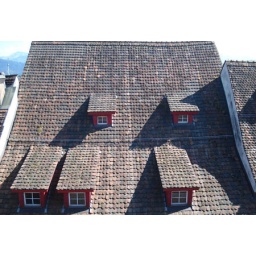
Snapped from the roof of a building in Luzern September '08. Great texture